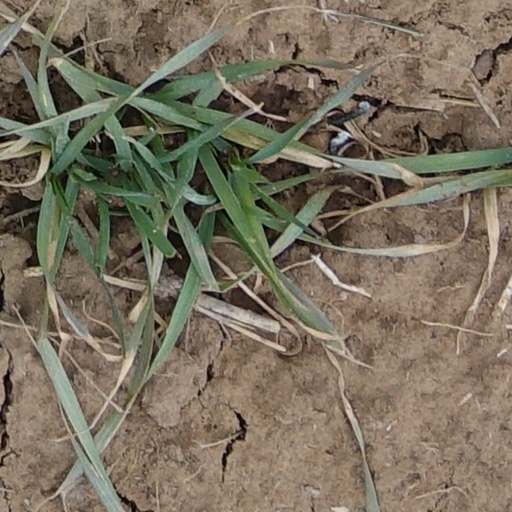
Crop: wheat